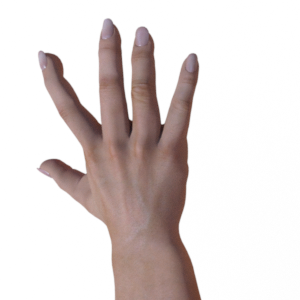
Label: paper